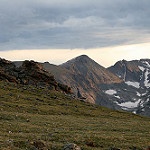
Label: mountain